Electric multiple unit (Queensland Rail)

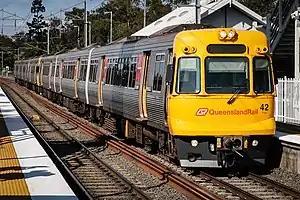
EMU 42 at Wacol station in September 2018

The Electric Multiple Unit (EMU) is a retired class of electric multiple unit manufactured by Walkers in Maryborough for Queensland Rail between 1979 and 1986. They were the first fleet of electric multiple units to be used in Queensland. They were retired from the Queensland Rail network in 2025.